Dutch language

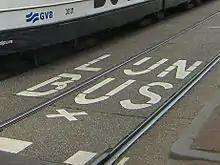
Dutch uses the digraph as a single letter and it can be seen in several variations. Here, a marking saying ("line/route" + "bus"; the tram lane also serves as bus road).

The largest legacy of the Dutch language lies in South Africa, which attracted large numbers of Dutch, Flemish and other northwest European farmer (in Dutch, "boer") settlers, all of whom were quickly assimilated. The long isolation from the rest of the Dutch-speaking world made the Dutch as spoken in Southern Africa evolve into what is now Afrikaans. In 1876, the first Afrikaans newspaper called "Die Afrikaanse Patriot" was published in the Cape Colony.